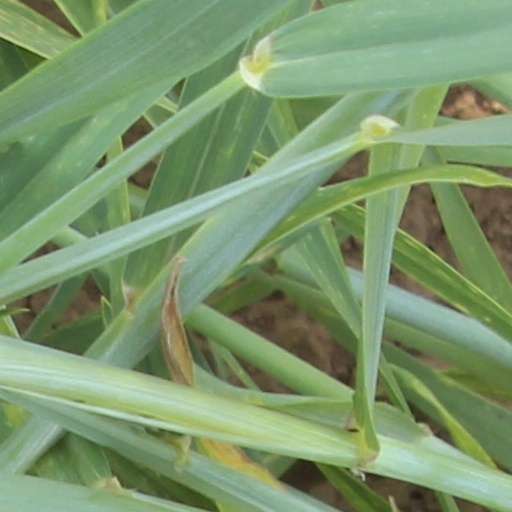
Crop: wheat